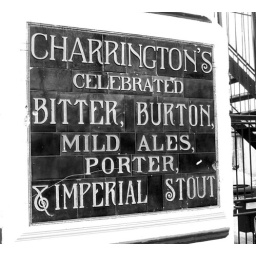
This sign is on the wall of a former pub in Queen's Road, Walthamstow.